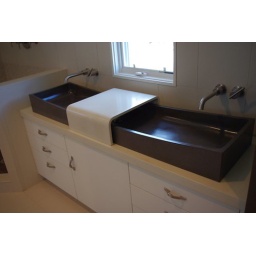
Custom cast concrete sink in custom brown color with cast concrete bridge